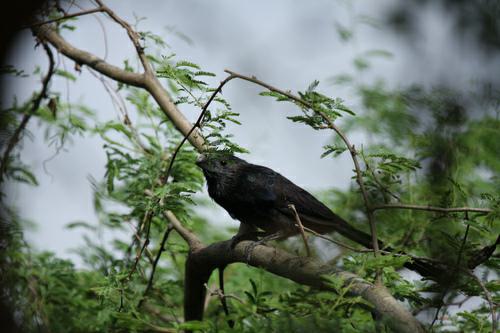
A photo of a groove billed ani